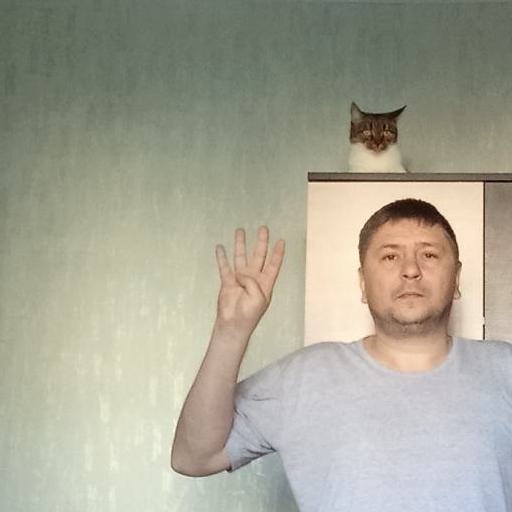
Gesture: four